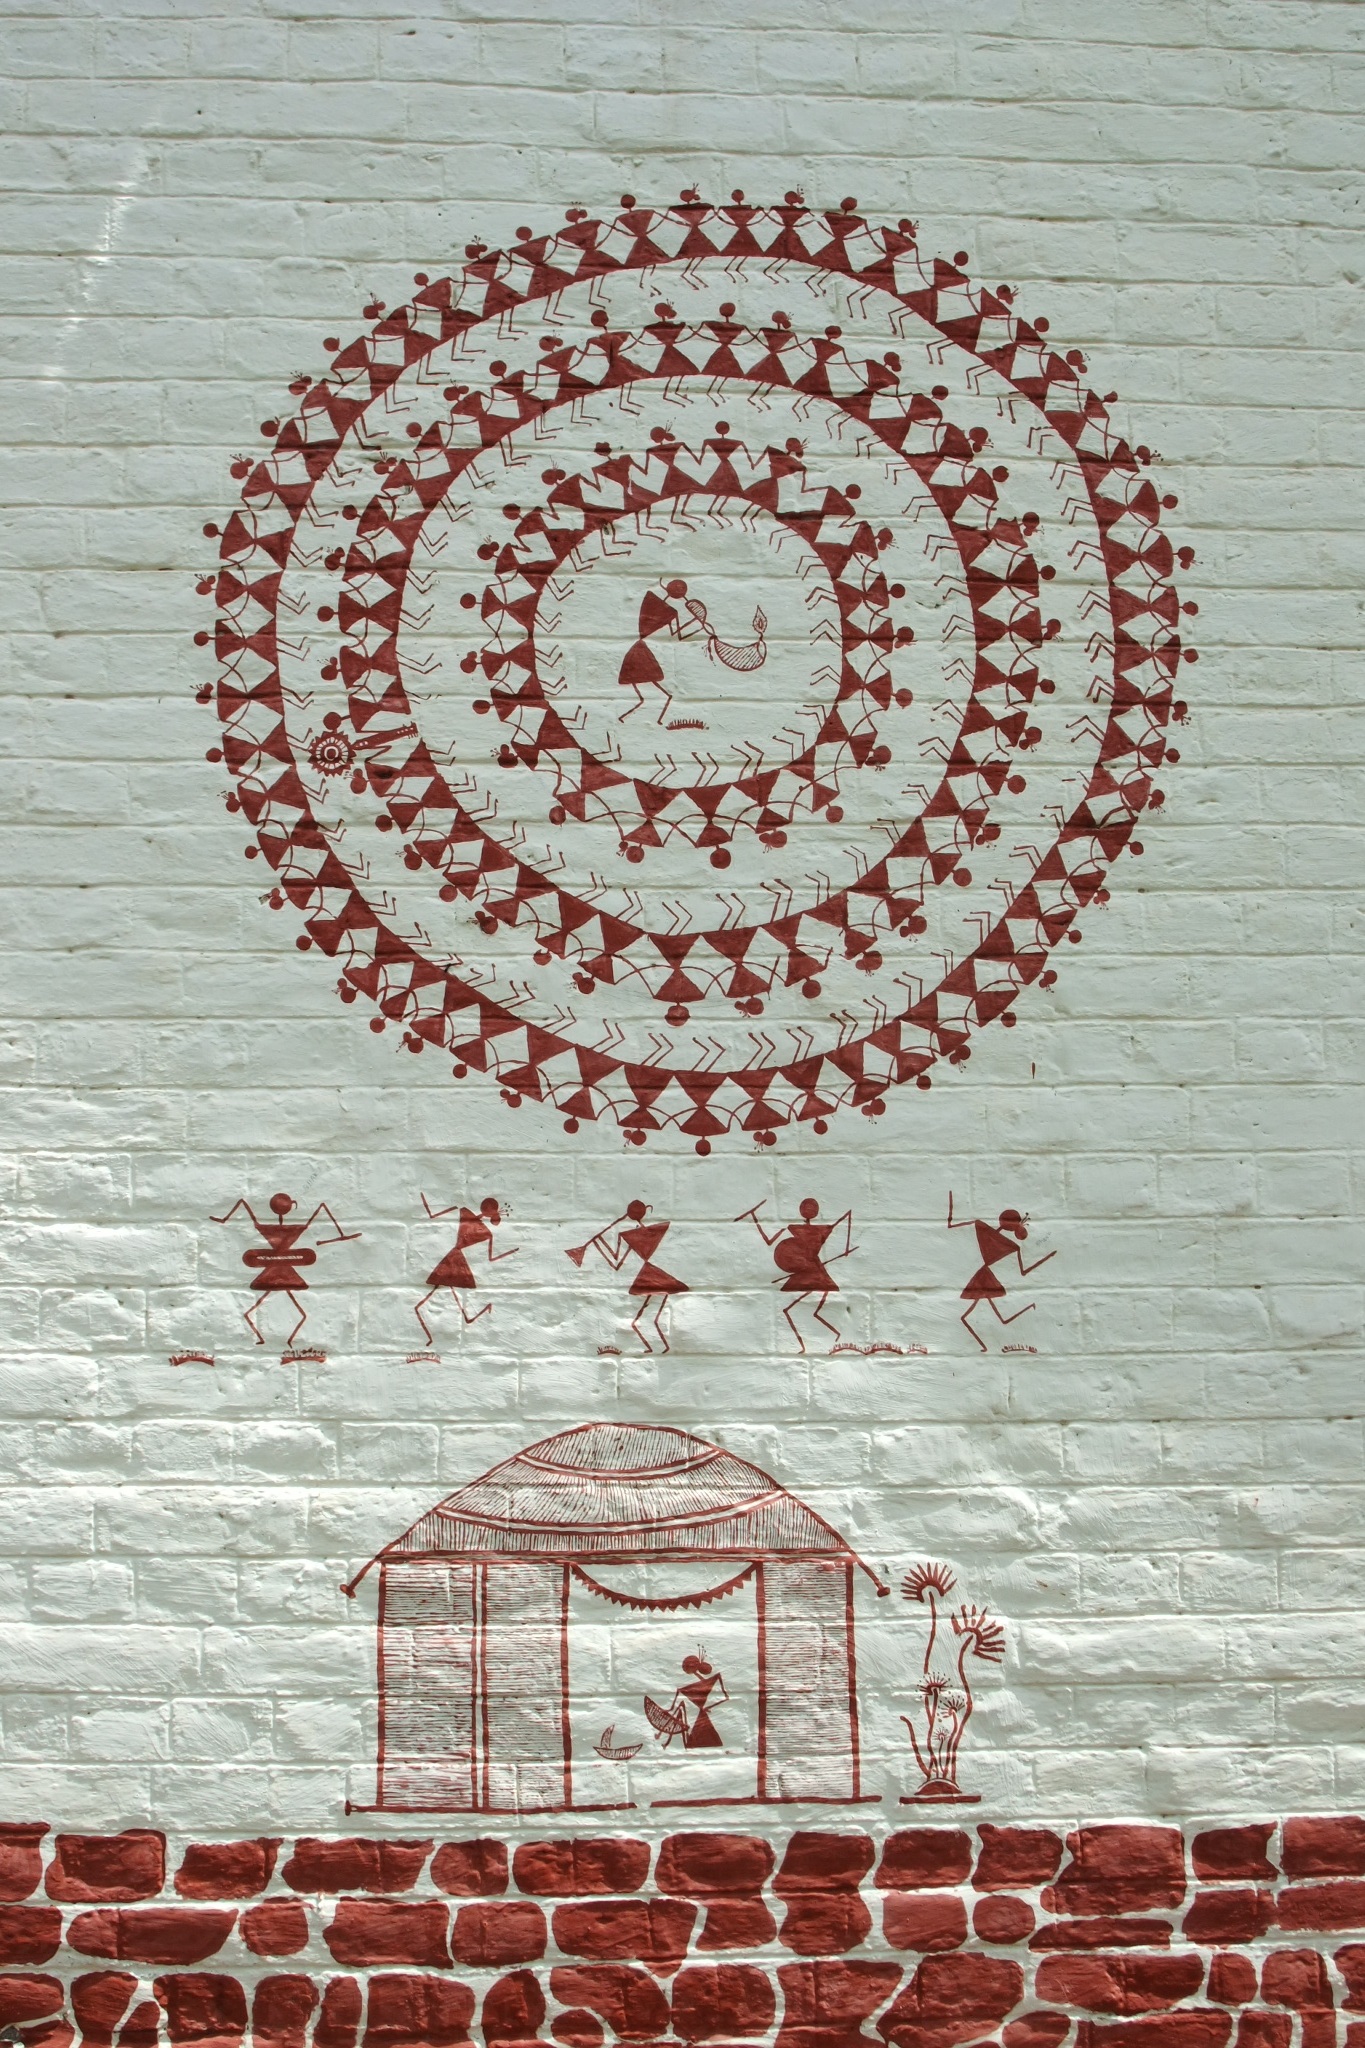
wall, pattern, red, material, circle, textile, art, drawing, symmetry, motif, shape, pune, flooring, doily, warli, etno